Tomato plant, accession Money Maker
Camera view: horizontal (90 deg, fisheye); turntable rotation: 240 degrees
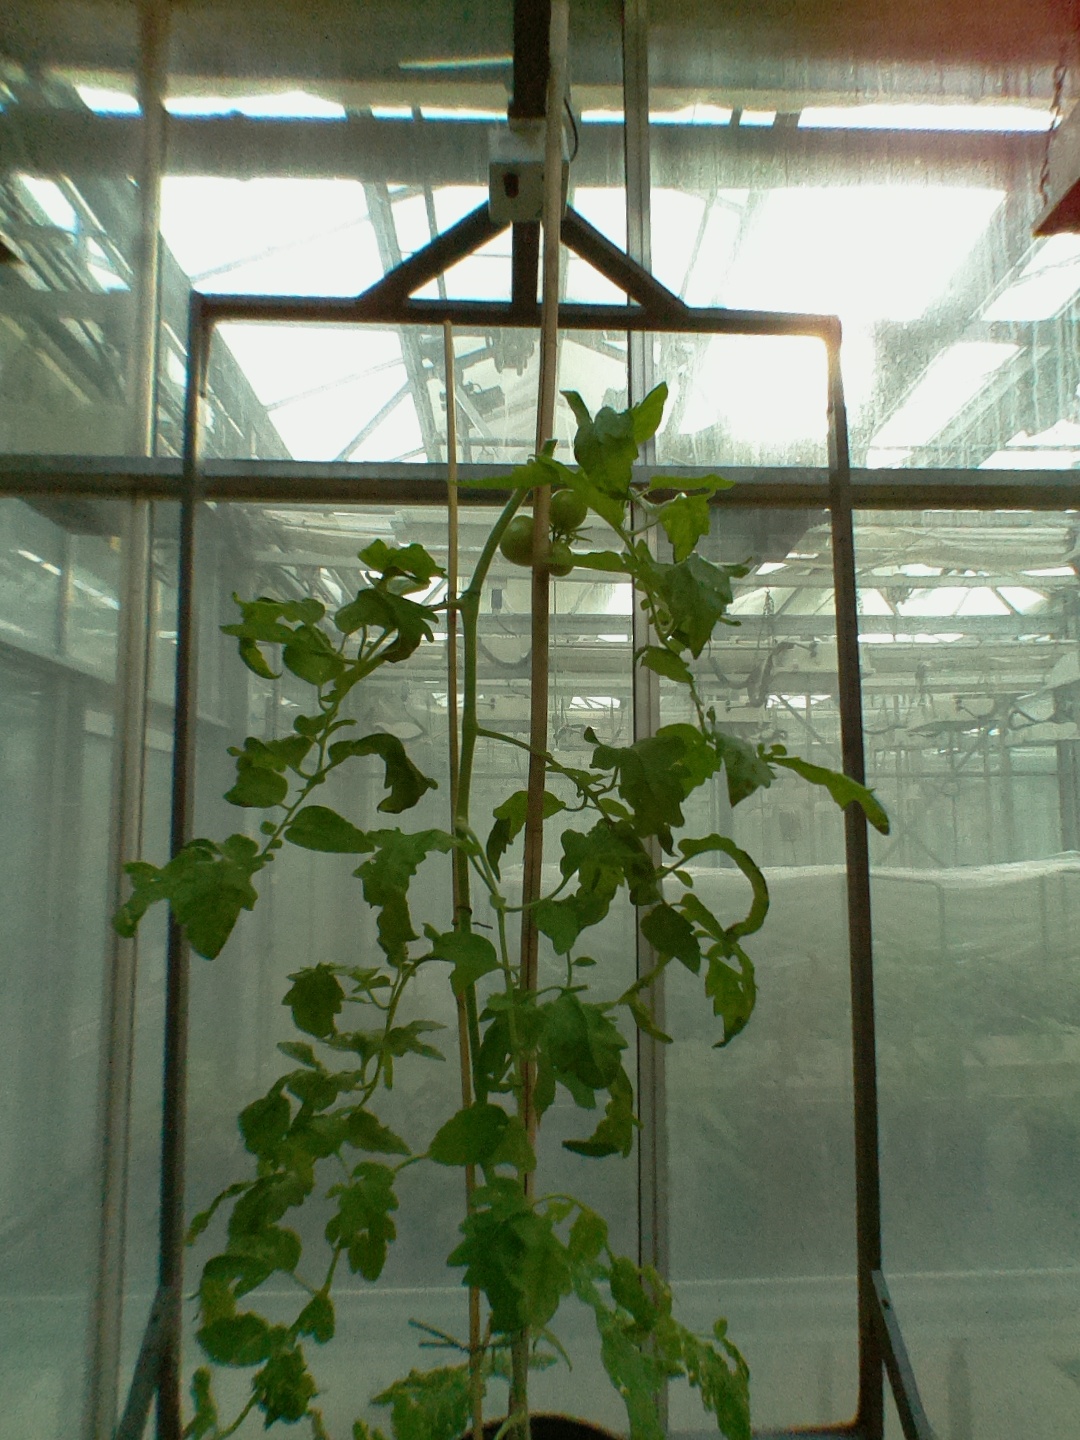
BBCH growth stage 73: 30%-40% of final fruit size